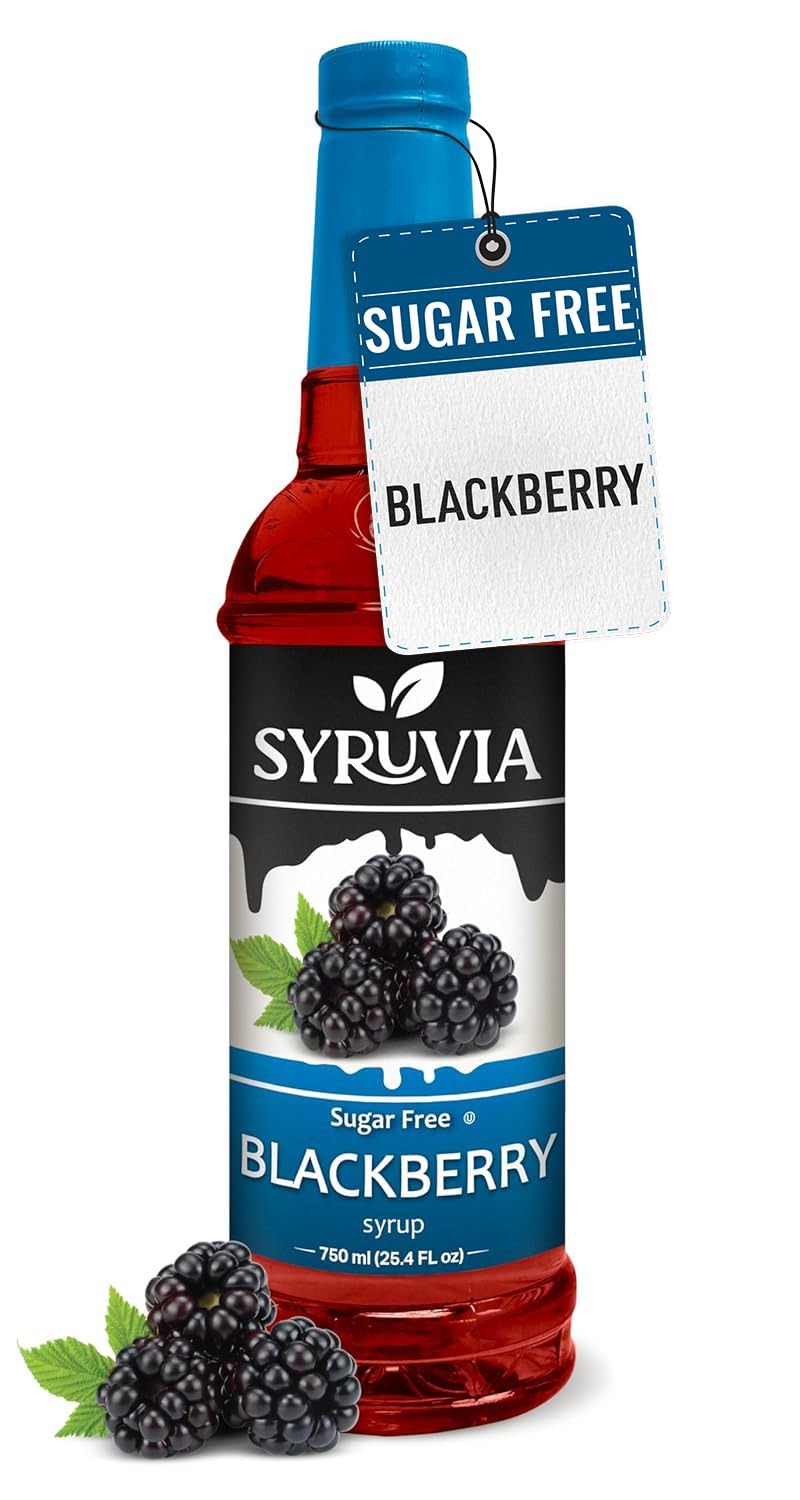
Item Name: Syruvia Sugar-Free Blackberry Syrup - 25.4 fl oz. Bursting with Bold Blackberry Flavor. Kosher and Gluten-Free. Ideal for Enhancing Beverages, Desserts, and Culinary Creations.
Bullet Point 1: Elevate your taste experience with the vibrant flavor of Syruvia Blackberry Syrup, a kosher and gluten-free option that adds a burst of bold blackberry goodness to your favorite beverages, desserts, and culinary creations
Bullet Point 2: Add Savor to Your Coffee: Awaken your senses and indulge in the delightful taste of coffee flavored to your liking with the Syruvia coffee flavoring syrup! Our syrups bring savor, aroma and a sweet note that promises to pamper your senses every morning!
Bullet Point 3: Quality You Can Trust: The Syruvia syrups for coffee drinks are made in the USA with the highest quality, most refined ingredients to ensure excellent freshness and the richest taste! The coffee syrups are Kosher-certified and free of any unnecessary fillers.
Bullet Point 4: Endless Possibilities: Thanks to its intense aroma and delightful taste, our coffee flavoring can be added to a wide range of beverages and desserts, including shakes, lattes, cappuccino, iced coffee, teas, smoothies, protein shakes, oatmeal, porridge and much more!
Bullet Point 5: A Diet-Friendly Choice: This sugar-free premium syrup is an excellent diet-friendly choice as it has zero calories and carbs! This flavoring sugar-free is sweetened with sucralose, adding sweetness to your beverages without the extra pounds on the scale!
Value: 25.4
Unit: Fl Oz

Price: 10.995